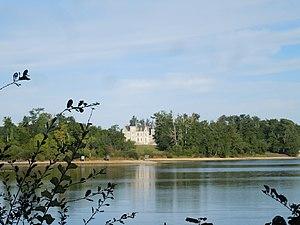
Saint-Maigrin est une commune du Sud-Ouest de la France, située dans le département de la Charente-Maritime.